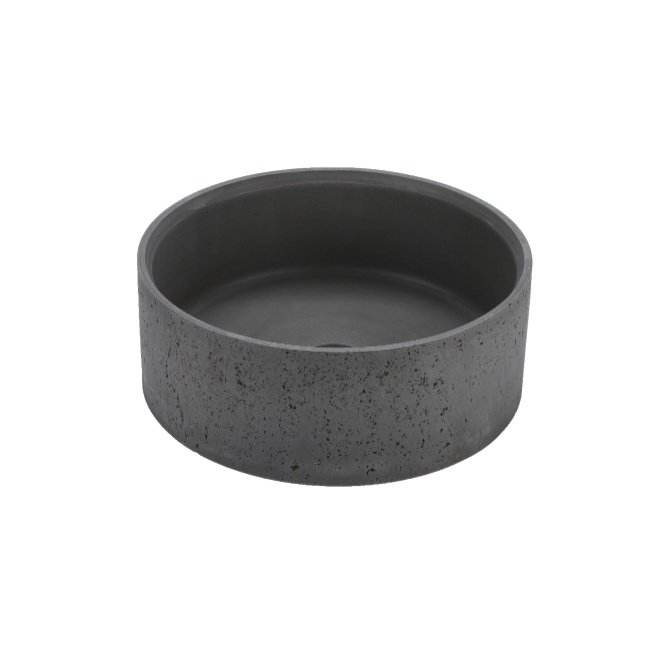
390*390*150mm Matte Grey Concrete Round Above Counter Basin
Feature Range: Infinity Size: 390*390*150mm Color: Grey Type: Above Counter Basins Shape: Round Materials: Concrete Package Basin *1PC Note Pop up waste not included Warranty 5 years product replacement - 1 year labour
Brand: Infinity
Category: Hardware > Plumbing > Plumbing Fixtures > Sinks > Bathroom Sinks